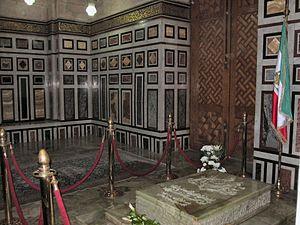
Tombe du dernier chah d'Iran Mohammad Reza Pahlavi (1919–1980), située dans la mosquée d'Al-Rifaï dans la ville du Caire, en Égypte.
Mohammad Reza Chah Pahlavi ou Muhammad Rizā Shāh Pahlevi dit Aryamehr, né le 26 octobre 1919 à Téhéran et mort le 27 juillet 1980 au Caire, était le second et dernier monarque de la dynastie Pahlavi de la monarchie iranienne. Dernier chah d'Iran, il régne du 16 septembre 1941 au 11 février 1979. Contraint à l'exil le 16 janvier 1979, Mohammad Reza Pahlavi est remplacé par un conseil royal et renversé par la Révolution iranienne, mais n'abdique jamais officiellement. Il succéde à son père, Reza Chah, lorsque ce dernier, jugé trop proche de l'Allemagne nazie, est contraint d'abdiquer en septembre 1941 lors de l'invasion anglo-soviétique de l'Iran. Au lendemain de la Seconde Guerre mondiale, le jeune chah est confronté aux tentatives sécessionnistes dans les provinces du nord-est lors de la crise irano-soviétique et aux rébellions tribales dans le sud du pays. Mohammad Reza Pahlavi se rapproche par la suite des États-Unis et entretient des liens très étroits avec la Maison-Blanche, en particulier avec les présidents Dwight Eisenhower et Richard Nixon.
La mosquée Al-Rifa'i ou mosquée royale est une mosquée située au Caire, en Égypte. De style néo-mamelouk, elle jouxte la mosquée du sultan Hassan, dont elle n'est séparée que par une étroite rue piétonne. Si elle semble présenter un lien de parenté avec sa voisine, ce n'est qu'une illusion, car cinq siècles séparent les deux constructions. Cette construction massive, aux murs ocre et aux minarets effilés, abrite les tombeaux des khédives et des rois d'Égypte, mais aussi celui du dernier shah d'Iran, réfugié en Égypte après le triomphe de la révolution islamique de 1979.